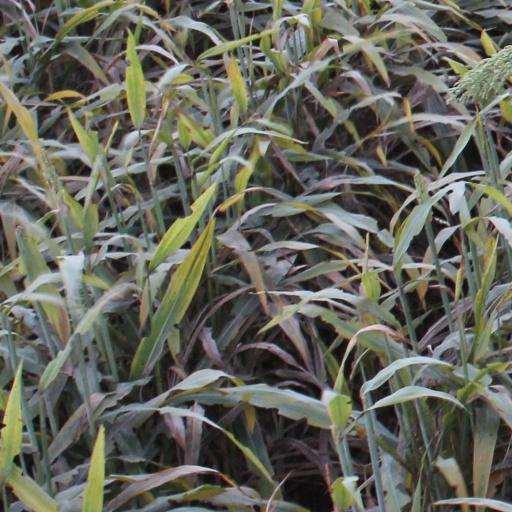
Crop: sorghum